Michelle Zauner

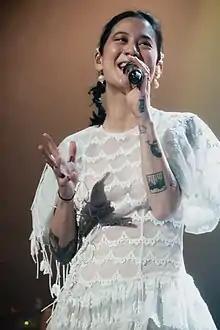
Zauner performing at the Neptune Theater in Seattle, Washington, 2021

Michelle Chongmi Zauner (born March 29, 1989) is an American musician, singer, songwriter, and author, known as the lead vocalist of the indie pop band Japanese Breakfast. Her 2021 memoir, "Crying in H Mart", spent 60 weeks on "The New York Times" hardcover non-fiction bestseller list. In 2022, "Time" named her one of the 100 most influential people in the world under the category "Innovators" on their annual list.